R. Nagaswamy

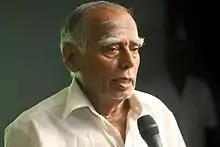
Nagaswamy at a lecture in 2015

Ramachandran Nagaswamy (10 August 1930 – 23 January 2022) was an Indian historian, archaeologist and epigraphist who was known for his work on temple inscriptions and art history of Tamil Nadu. He was an authority on Chola bronzes.